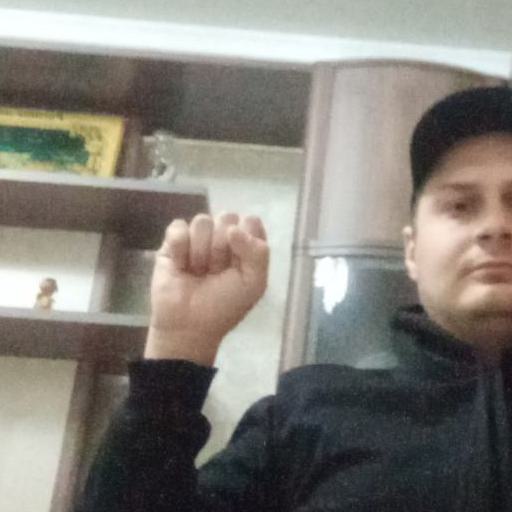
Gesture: fist